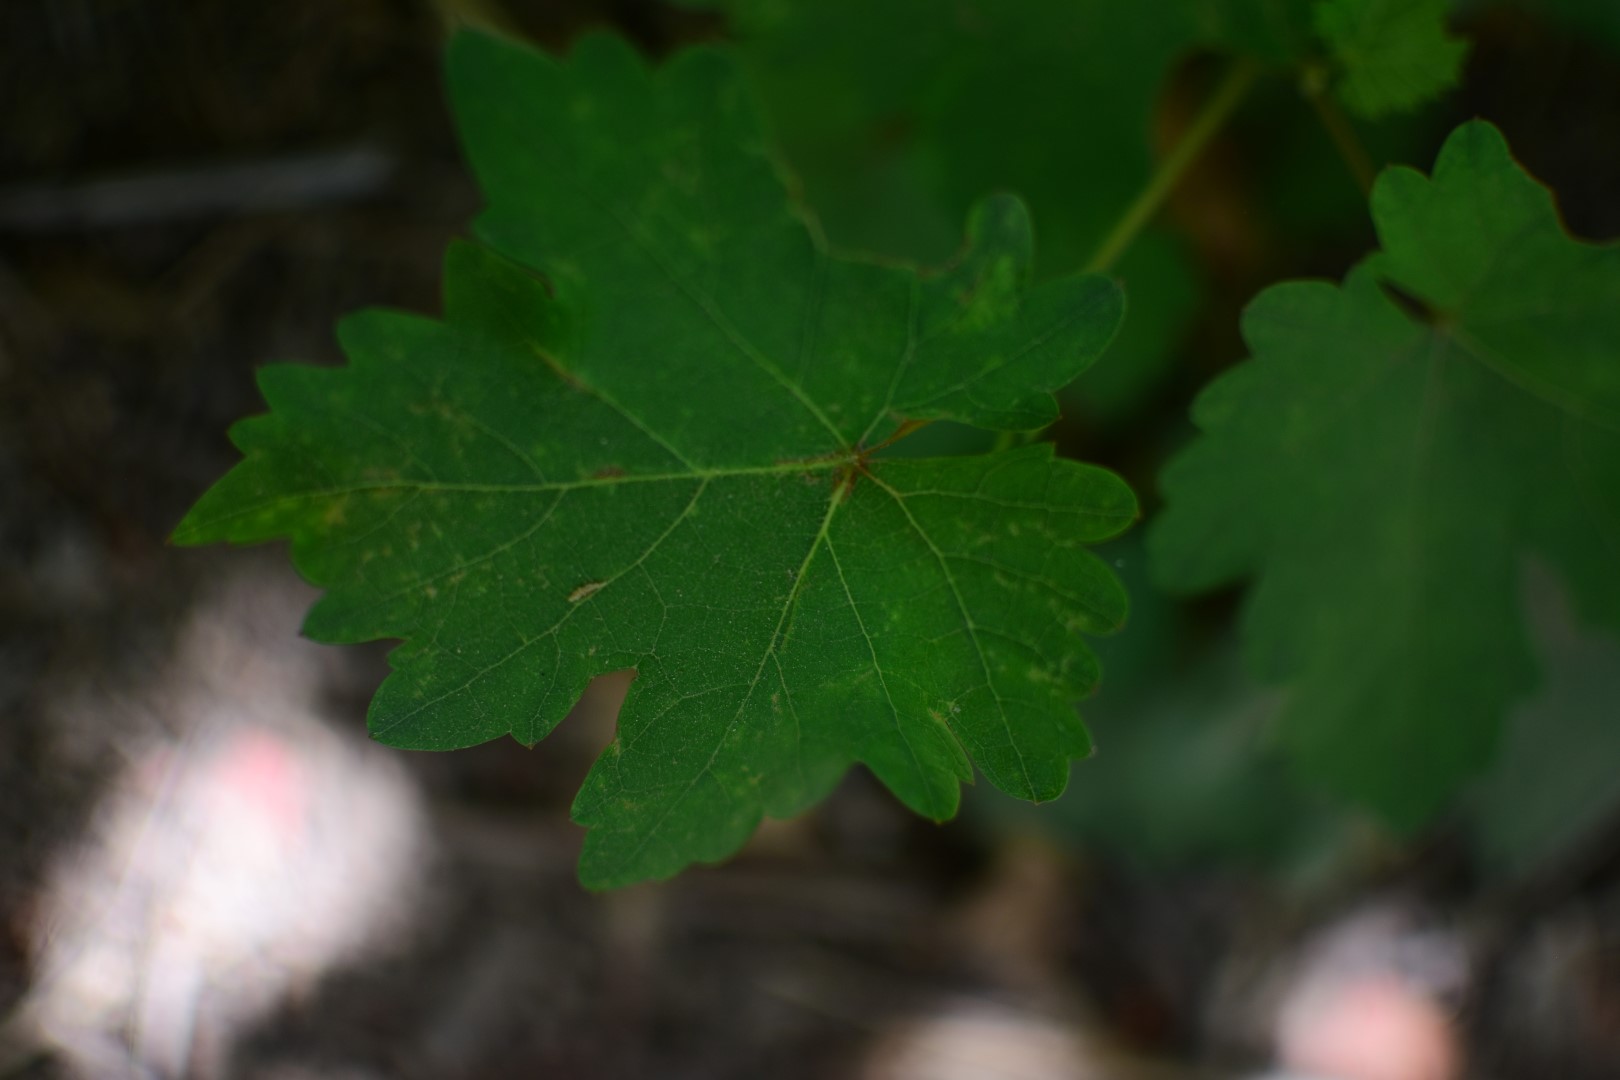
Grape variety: Shdah